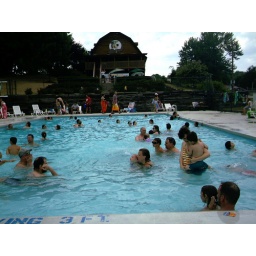
After the beach, we went to the pool. The pool water is warmer than the lake water. Picture by Dad